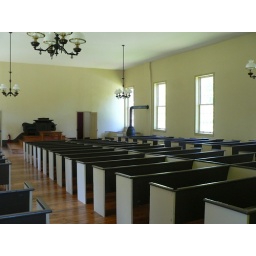
Note 4 coal stoves in old meeting house that would have had seperate entrances and seating for male and female.